Big Elk

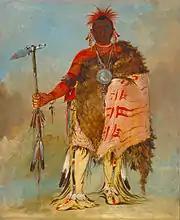
Chief Big Elk by George Catlin, 1832

Big Elk struggled to protect his people from encroachment by European Americans, but more importantly, from warfare by the Sioux. The Omaha suffered from smallpox epidemics in the early nineteenth century and were decimated because of poor immunity to the European introduced disease and also because of sporadic immunisation programmes to the indigenous peoples, even though they were most at risk. Big Elk was among the Native American allies of the United States during the War of 1812, through his relations with the French Creole trader Lucien Fontenelle from New Orleans, who served as an interpreter. The chief also was seeking United States aid for protection against the Sioux.